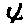
Label: 4